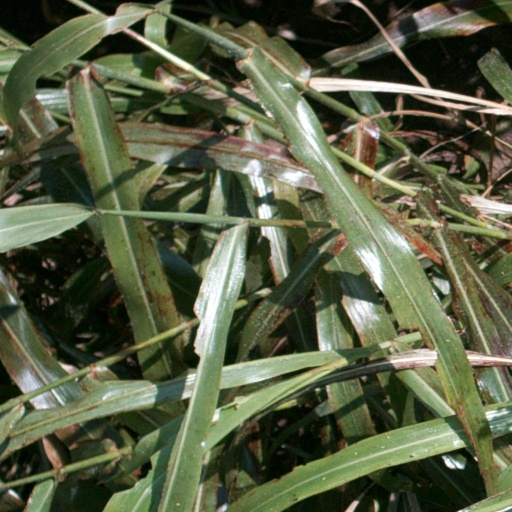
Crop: sorghum